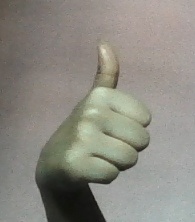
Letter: aleff